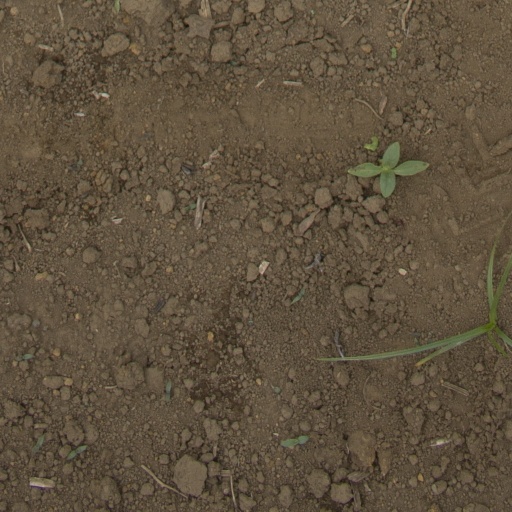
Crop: Jerusalem artichoke